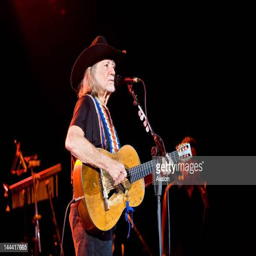
outlaw country artist performing live